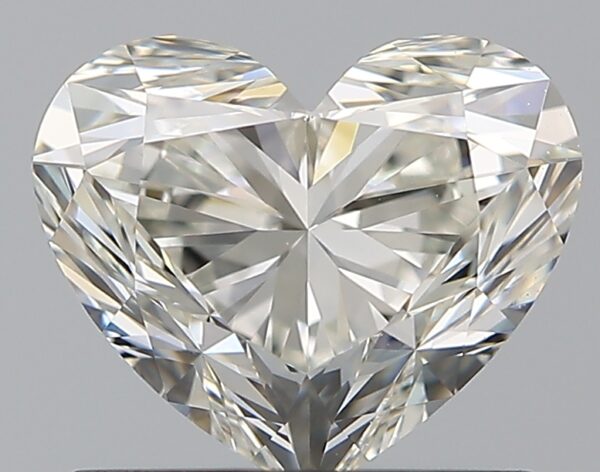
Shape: heart
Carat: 1
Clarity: VVS2
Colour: J
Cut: EX
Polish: EX
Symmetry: EX
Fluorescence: M
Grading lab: GIA
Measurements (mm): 5.85 x 6.96 x 4.22